Princess Maria Immacolata of Bourbon-Two Sicilies (1874–1947)

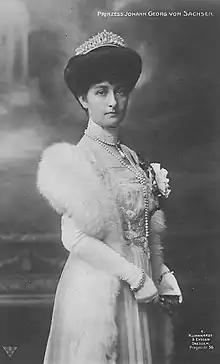

Princess "Maria Immaculata" Cristina Pia Isabella of Bourbon-Two Sicilies (Full Italian name: "Maria Immacolata Speranza Pia Teresa Cristina Filomena Lucia Anna Isabella Cecilia Apollonia Barbara Agnese Zenobia, Principessa di Borbone delle Due Sicilie") (30 October 1874 – 28 November 1947) was the fourth child and eldest daughter of Prince Alfonso of Bourbon-Two Sicilies, Count of Caserta and his wife Princess Maria Antonietta of Bourbon-Two Sicilies.